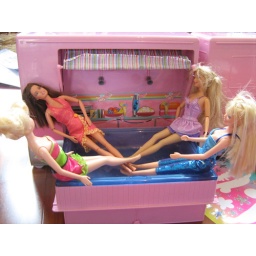
The girls are all dressed up in new clothes hanging out in the hot tub of the new RV